Geology of the Antarctic Peninsula

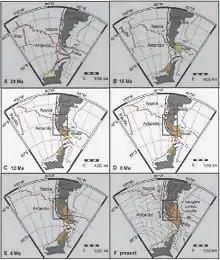
Antarctic Peninsula previous plate configurations.

As Gondwana broke apart, the Antarctic Peninsula started to take on its modern shape. Roughly 220 million years ago, the continents of Antarctica, South America, and Africa rifted apart. This rifting created low relief basins which allowed for the transport of sediments and subsequent deposition of sedimentary rocks. These rocks, the oldest on the peninsula, belong to the Trinity Peninsula Group (TPG), which are mostly composed of siliciclastic turbidite deposits, ~1200–3000 m thick, deposited in a marginal marine basin. Unfortunately their age is poorly constrained, but they are most likely from the upper Permian and Triassic. The clastic component of these sediments was derived from the weathering, erosion, and subsequent transportation of metamorphic, igneous and sedimentary material from Gondwana, then to the northeast.